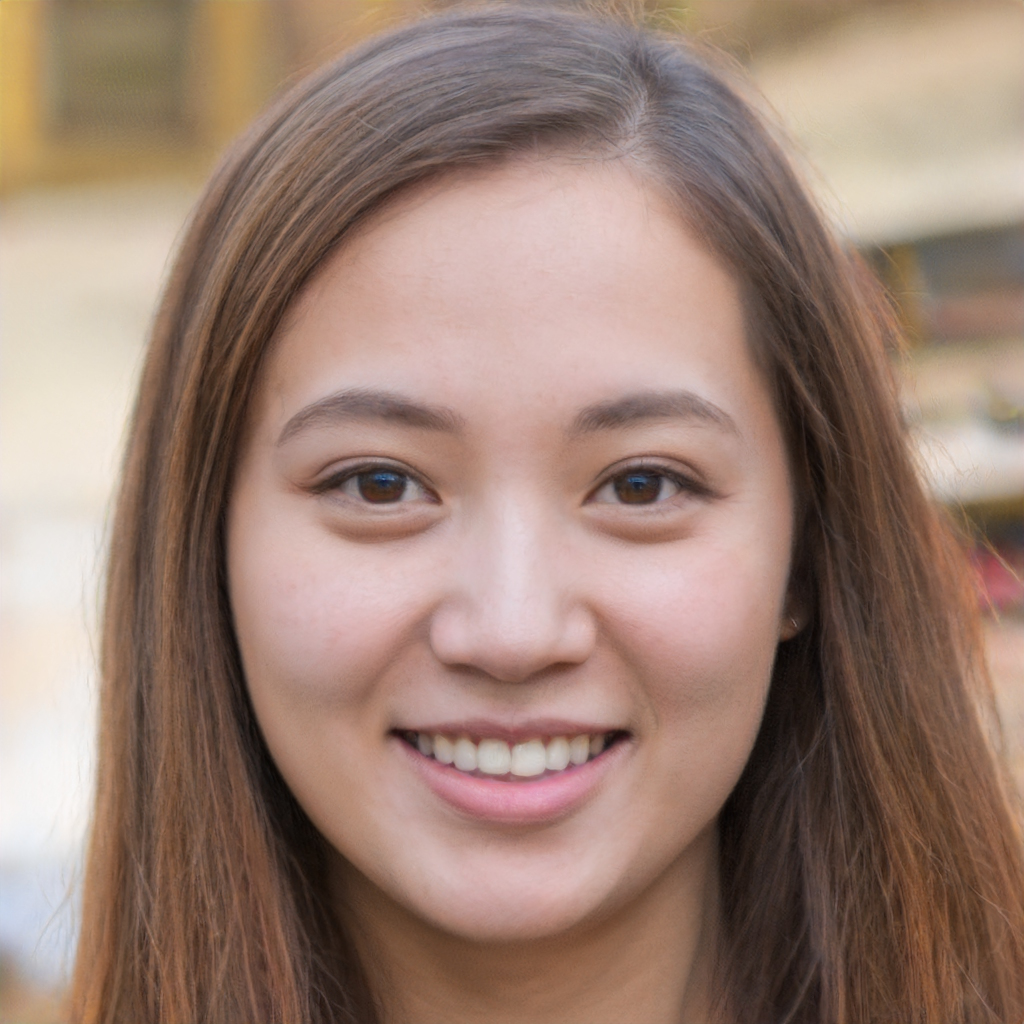
Gender: Female